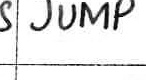
Label: jump